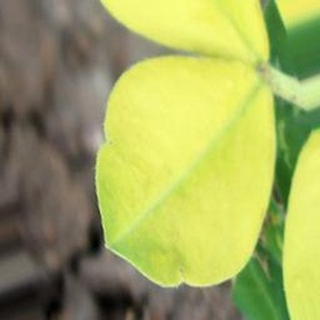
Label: groundnut_nutrition_deficiency